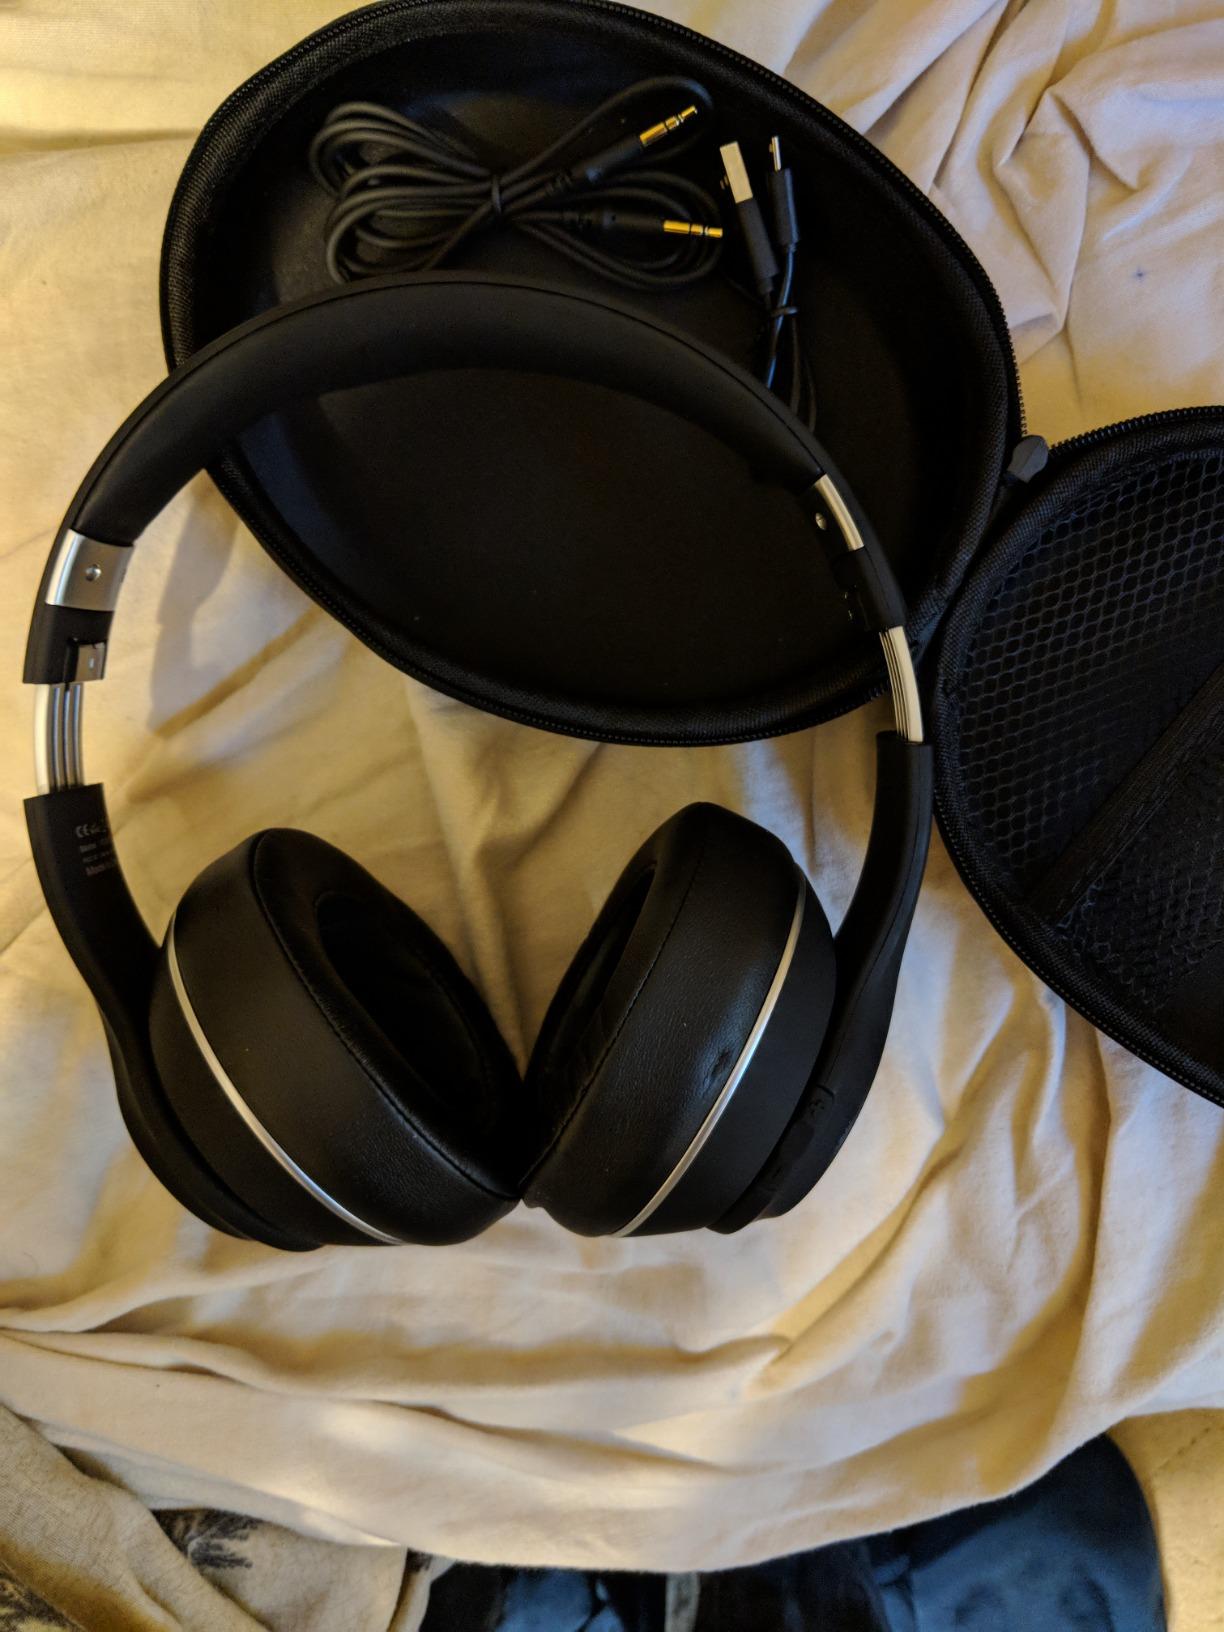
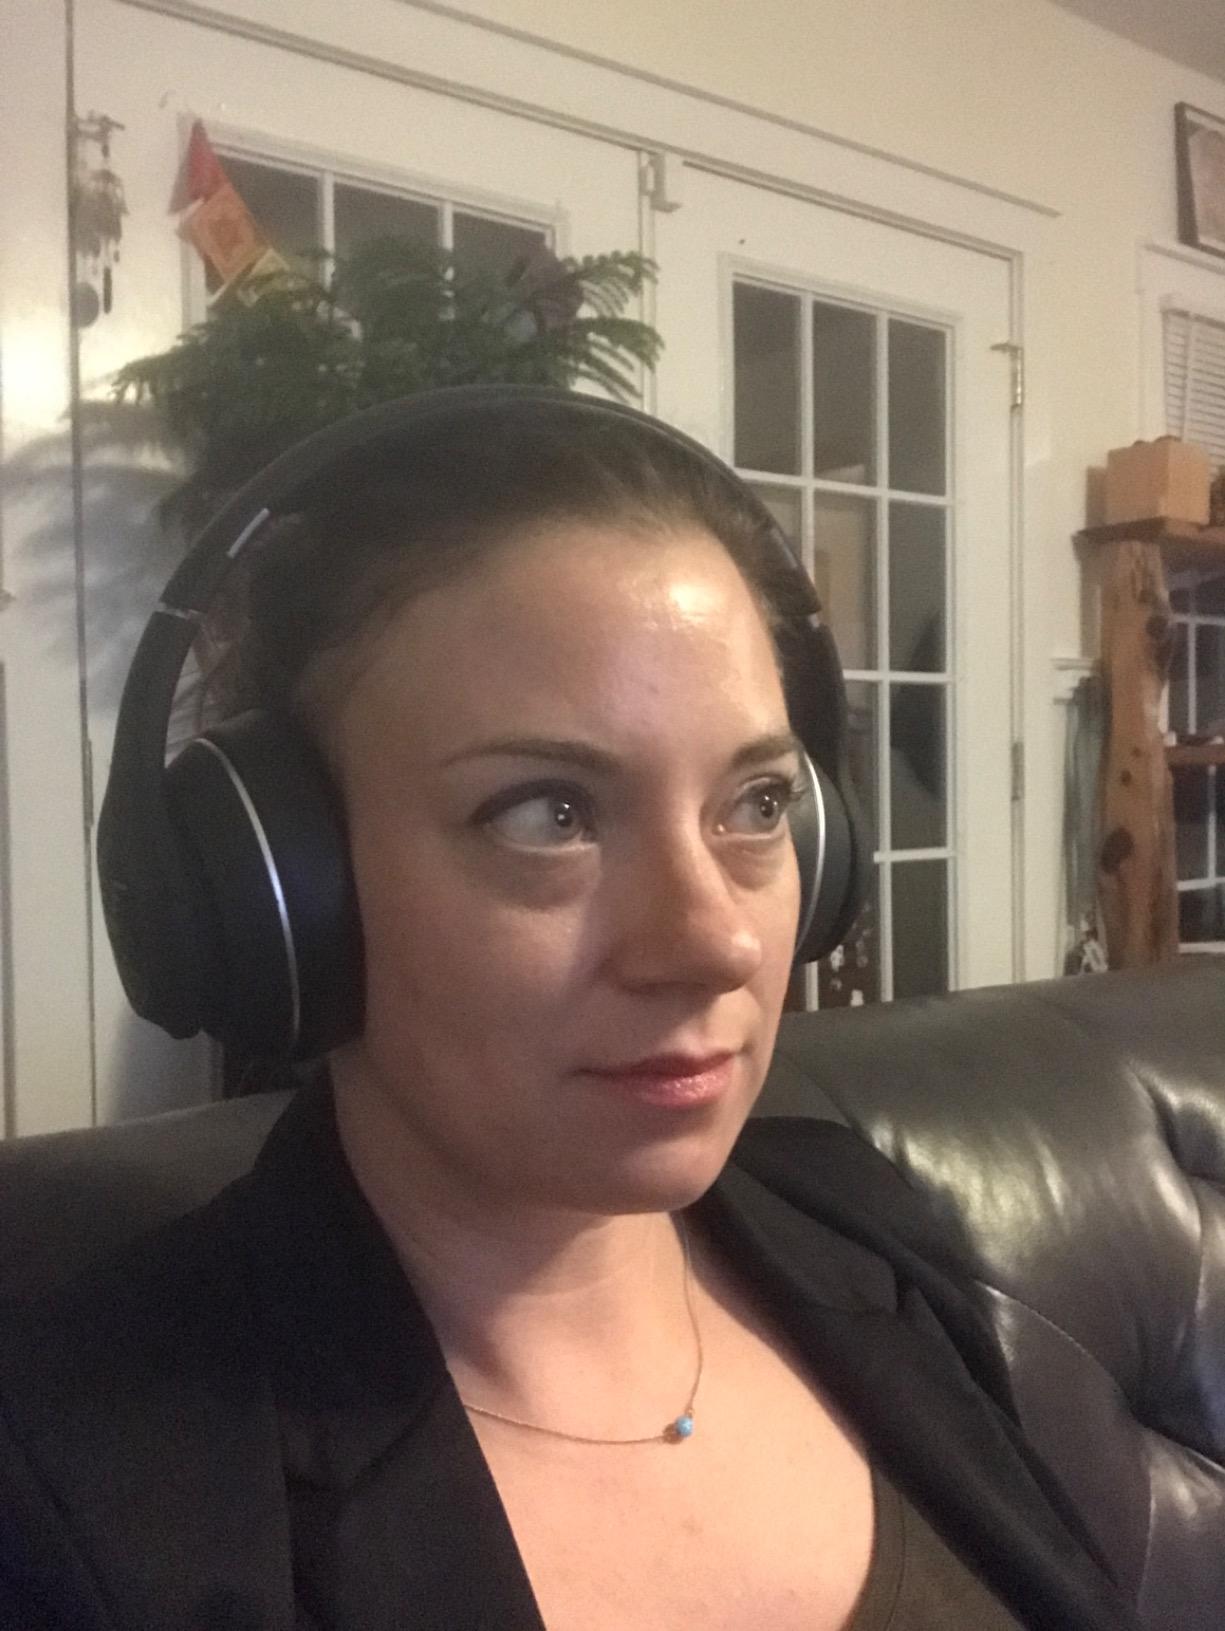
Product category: headphones
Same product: yes